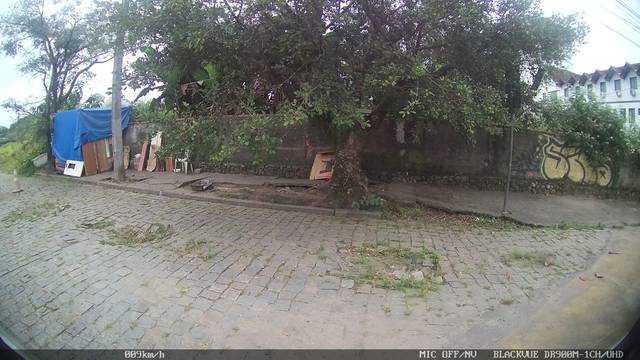
Region: Brazil
Coordinates: -26.306, -48.84